Pogroms during the Russian Civil War

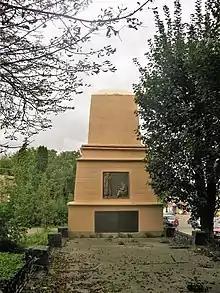
Monument to victims of Proskurov pogrom in Khmelnytskyi.

The February massacres in Proskurov and the adjacent in Podolia province were among the bloodiest acts of antisemitic violence during the war in Ukraine. In Proskuriv, the local Bolsheviks planned an armed uprising on 15 February. Despite the opposition of the Jewish socialist parties and the warnings of the city guard, and without consulting the inhabitants, the Bolsheviks went ahead with their coup attempt. However, they were quickly defeated by the Cossack army. The head of the stationed brigade, Ivan Semesenko, then issued a speech to the soldiers in which he blamed the Jews for the incidents, considering them to be dangerous enemies and ordering their extermination. Cossacks massacred Jews and non-Jews for multiple hours. There is at least one instance of Jews engaging in the pogrom as well. The pogrom was stopped by the intervention of the front commander. However, estimates range from 1,200-1,700 people killed, including approximately 300 who succumbed to injuries following the incident. In the following days, the otaman issued a proclamation on antisemitic rhetoric, and only collecting the ransom removed the threat of a resumption of the pogrom. Semesenko was arrested a few months later. It is unclear whether he was released or executed.